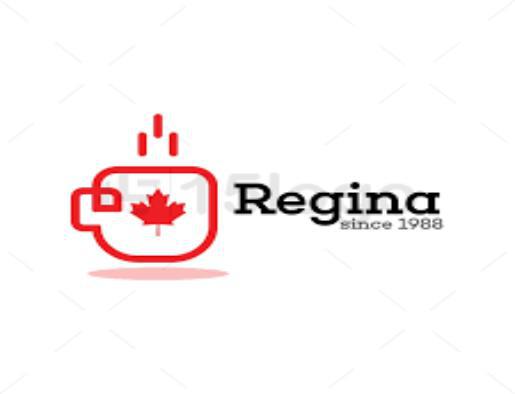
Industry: Clothes